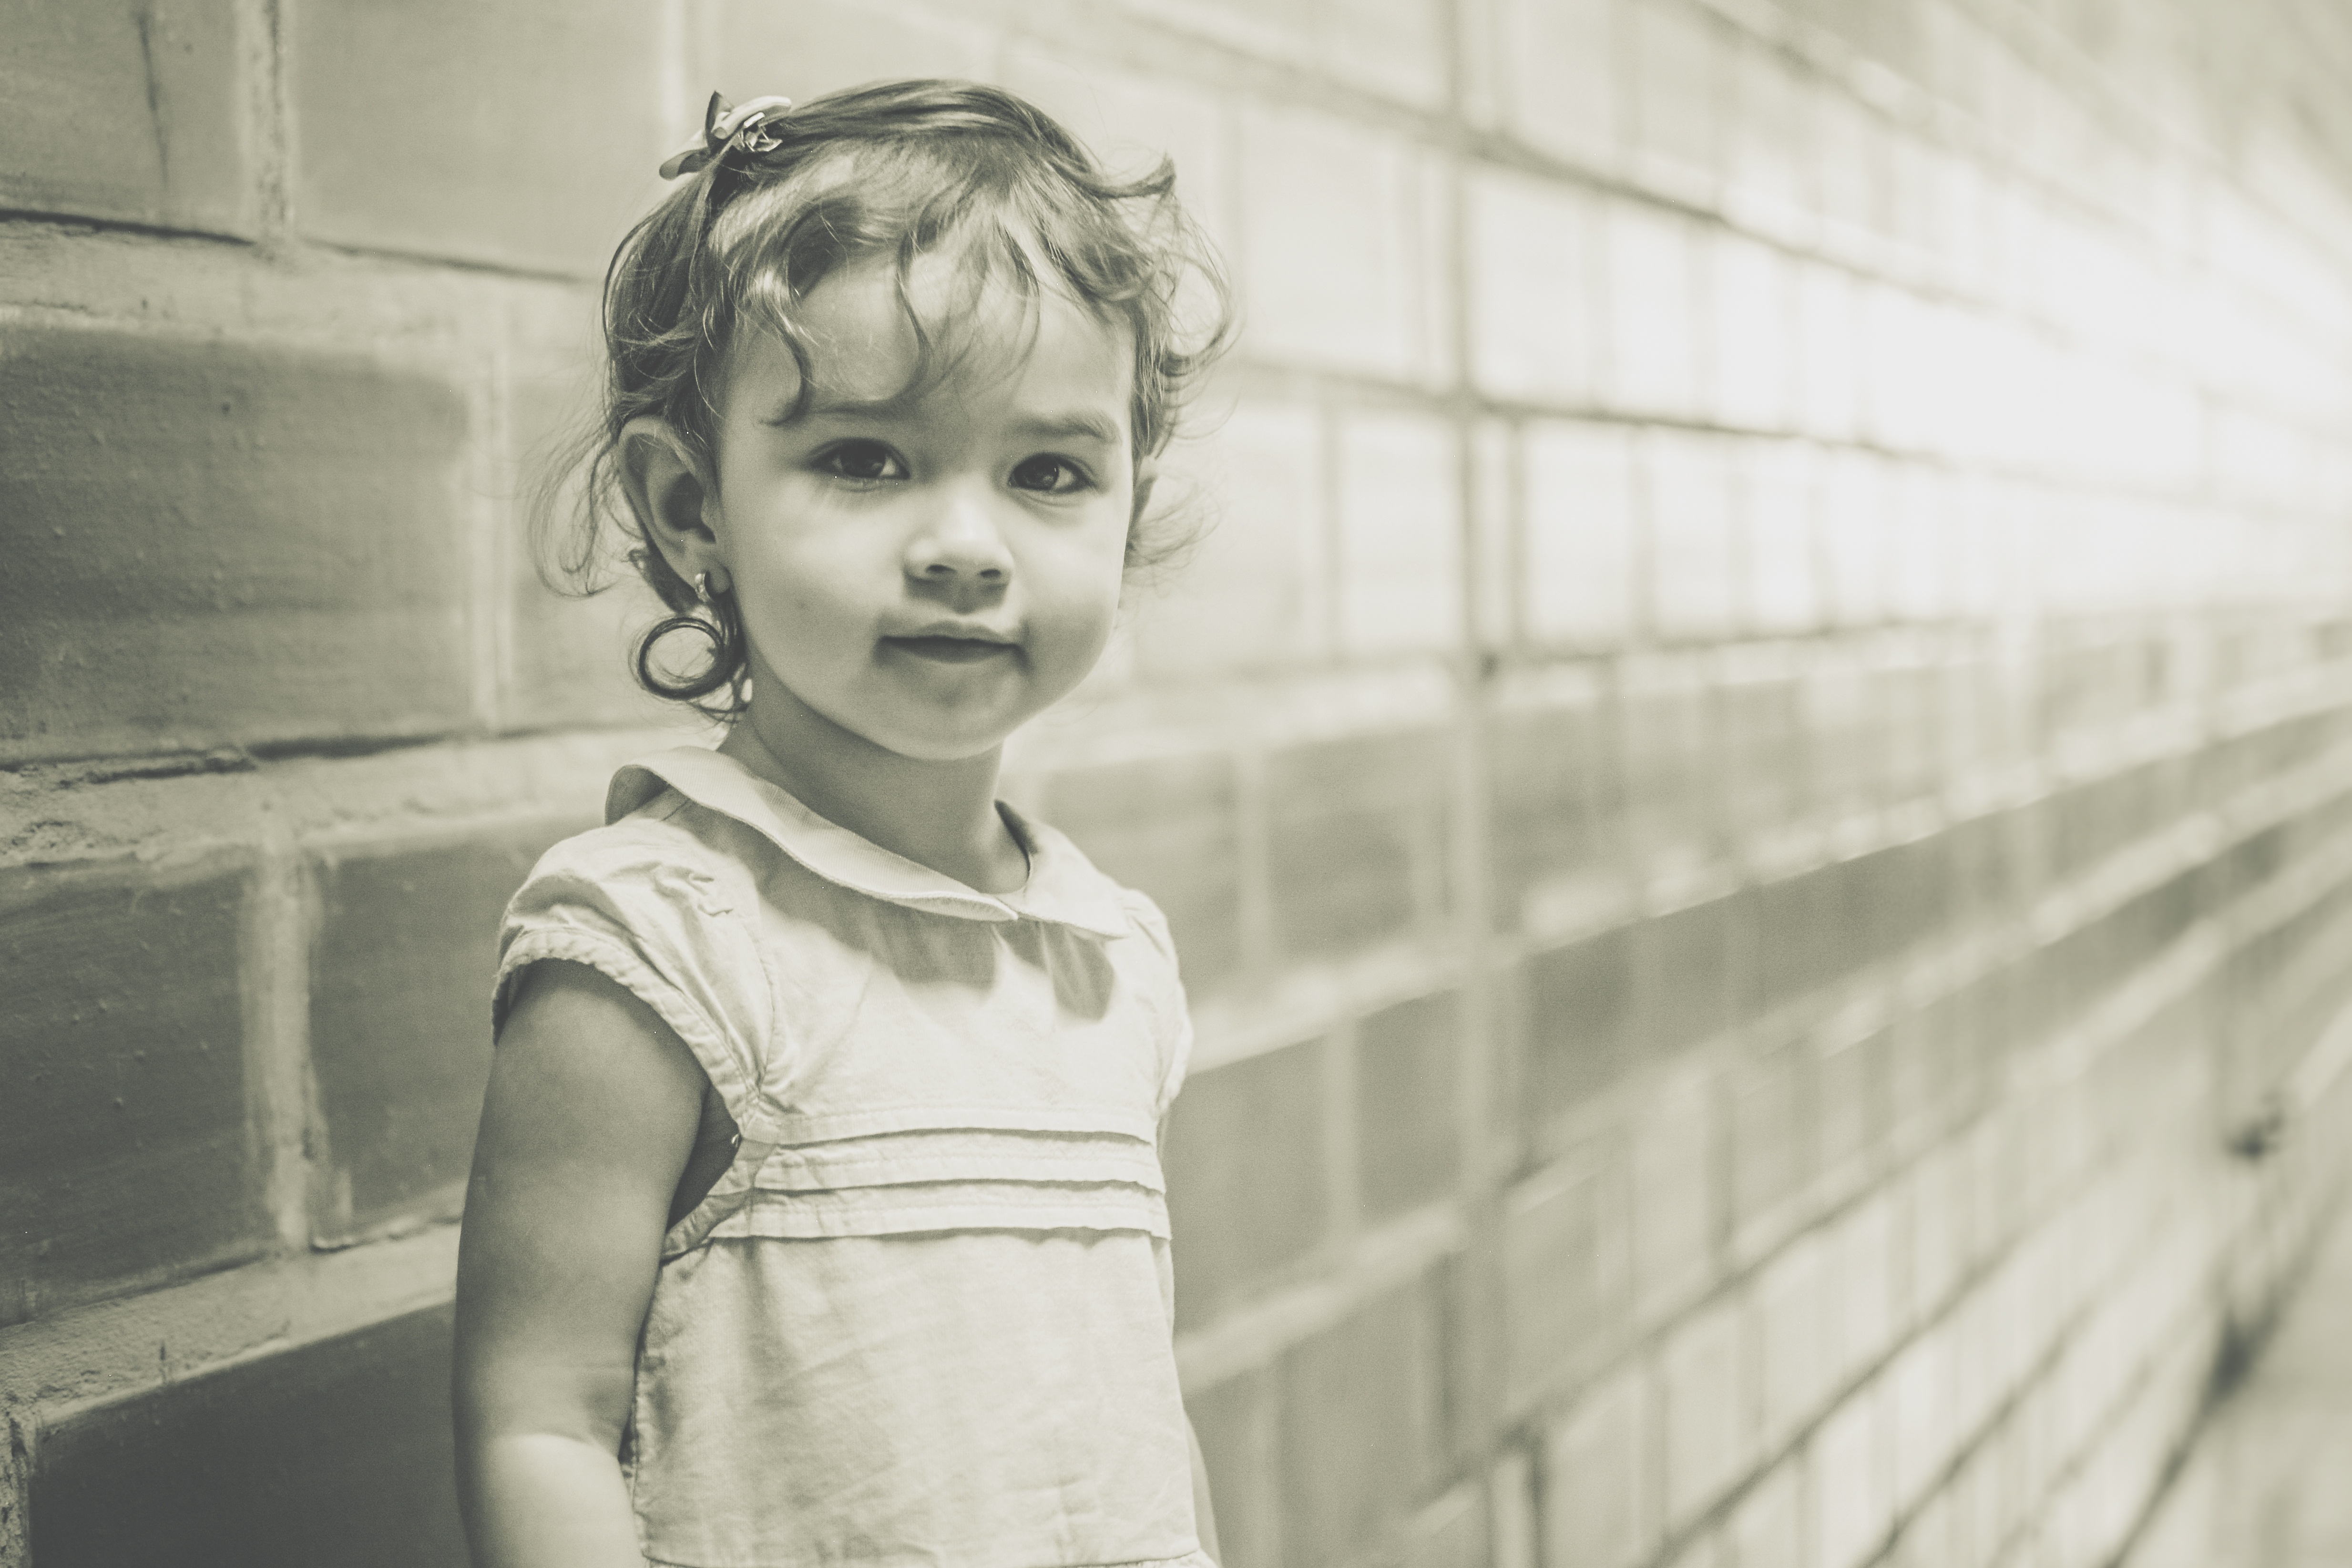
white, photograph, black and white, person, human positions, snapshot, child, photography, girl, lady, male, beauty, portrait, head, dress, monochrome, portrait photography, monochrome photography, drawing